High-speed rail in the Czech Republic

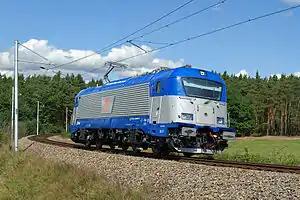
ČD Class 380 locomotive on the Velim circuit

Since 2004 České dráhy have been operating seven ČD Class 680 sets. These Pendolino-based trains are capable of operating at and were intended for operation on the Berlin – Prague – Vienna route. While testing from Břeclav to Brno on 18 November 2004, the ČD Class 680 reached a speed of and created a new Czech railway speed record. In reality ČD Class 680 were never operated in Germany and appeared only in Austria and Slovakia; since 2012 they have only operated on domestic routes and in Slovakia.